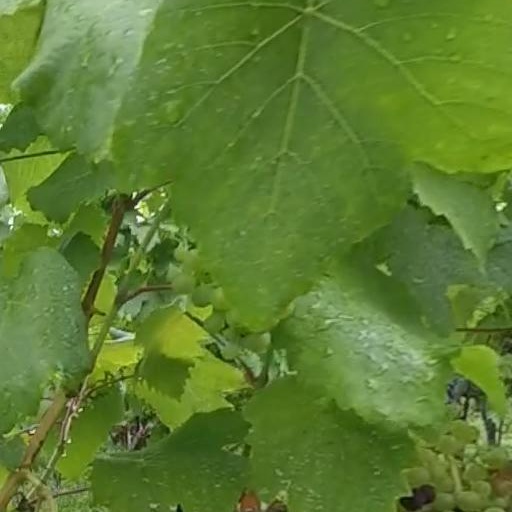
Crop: grape